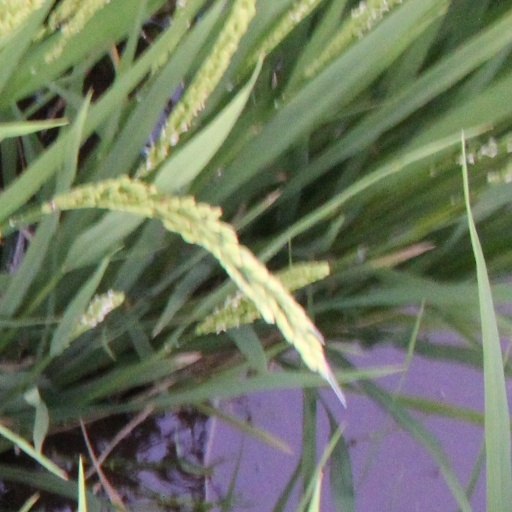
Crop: rice